Chris Rene

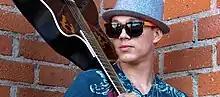
Rene in 2012

Christopher Rene (previously René; born December 25, 1982) is an American singer-songwriter, musician and producer. He was in a band called Diversion and also had a solo career, releasing the album "Soul'd Out". Chris auditioned for the first season of "The X Factor USA" with one of his original compositions "Young Homie" and was one of the contestants during season one, with L.A. Reid as his mentor. He was the last contestant eliminated in the competition, behind winner Melanie Amaro and runner-up Josh Krajcik. He is most popular in New Zealand, with his single "Young Homie" reaching number one in the New Zealand charts.